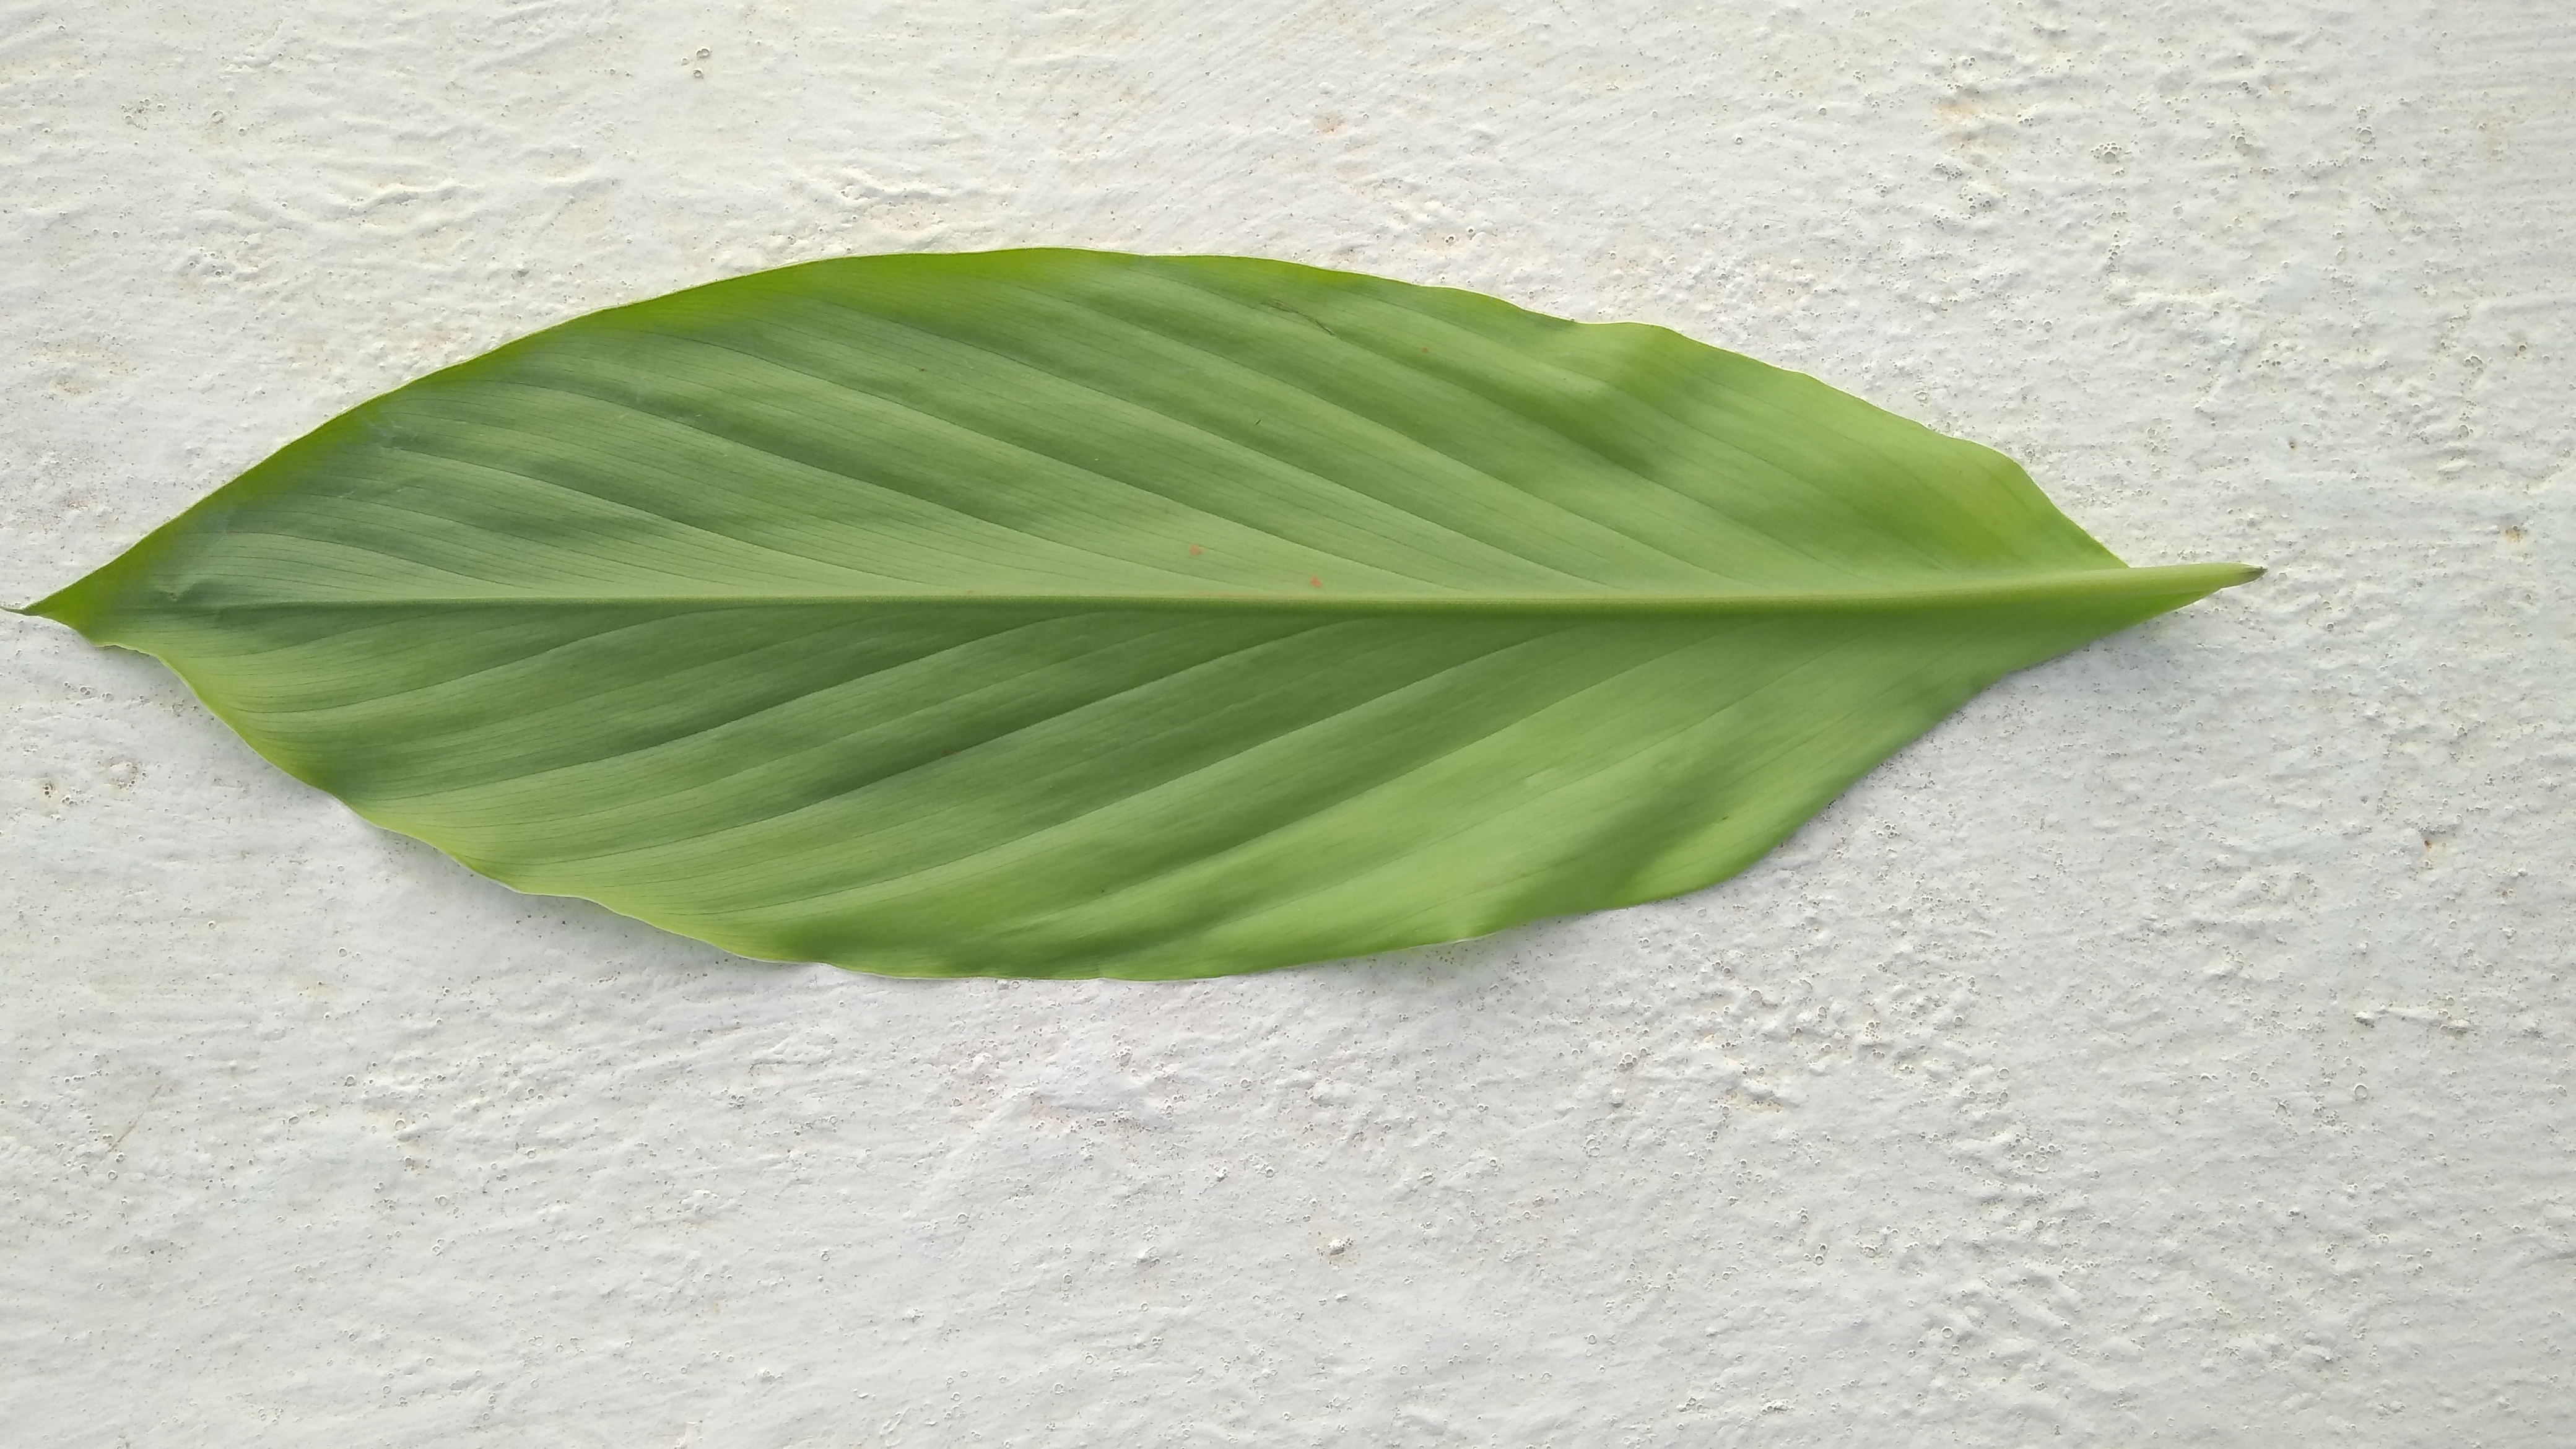
Plant: Turmeric